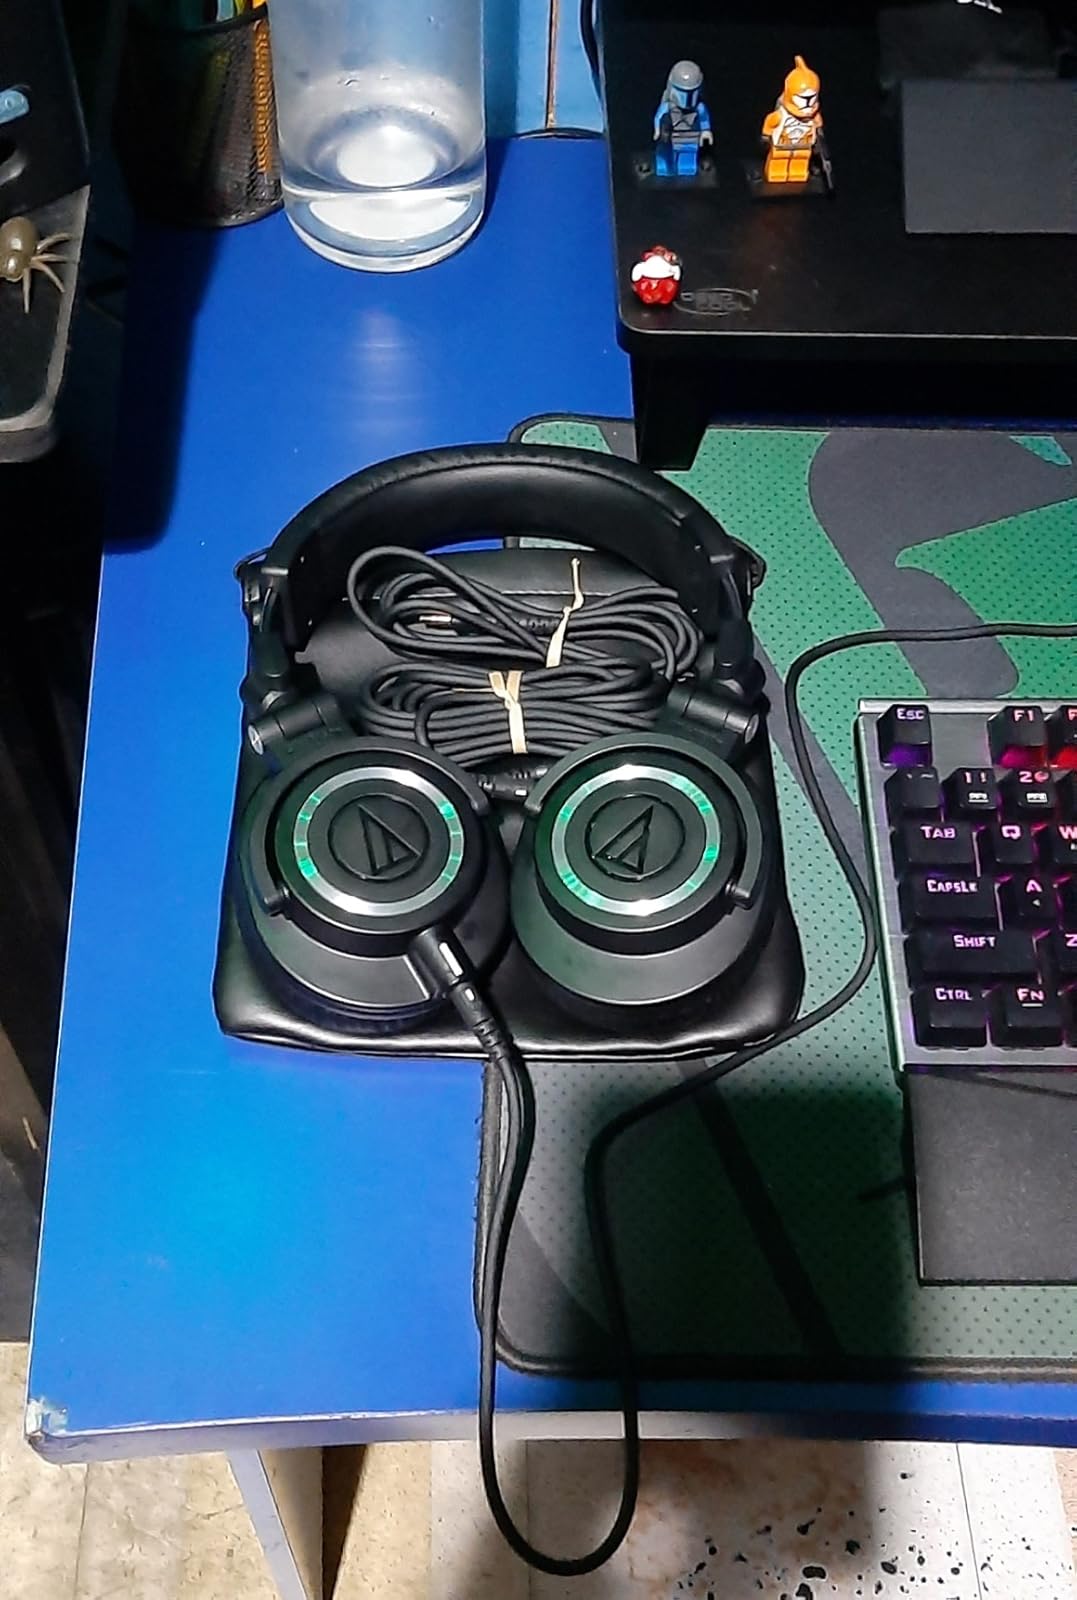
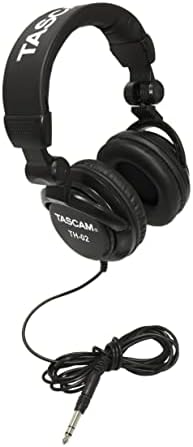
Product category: headphones
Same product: no